MacArthur Playground

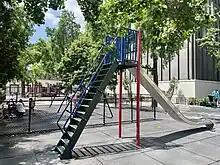
Slides and swings were added as part of renovations made in 2008

During the early 1990s, the park had fallen into disrepair and also had become overrun by drug users, homeless and vagrants. A group of local parents started a grassroots campaign to raise funds in an effort to renovate the playground equipment and pay for security to keep the park safe. They raised $20,000 in private donations and also received a matching grant of $20,000 from the City Parks Foundation. The revitalization effort was also assisted by efforts of the Turtle Bay Association and the support of local businesses, schools, and tenant associations. A ribbon-cutting ceremony was held on June 6, 1995, to celebrate the completion of the renovations to the park, which included a modern modular playground equipment. Additional renovations to the park were made to the park in 2008, which included the installation of new fencing, landscaping, pavement, slides and swings.